Khottabych

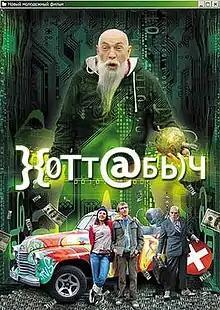
2006 cover of the film

Khottabych ("Hottabych") is a 2006 Russian fantasy comedy film by STV Film Company. It is based on the novel "The Copper Jar of Old Khottabych" by Sergey Oblomov, and uses the title character, genie Khottabych, created by Soviet writer Lazar Lagin for his children's book and movie "Old Khottabych" (1956). The film has the screen name "K}{OTT@B\)CH", underscoring the film's Internet motif. It opened in theaters on 10 August 2006 at Karoprokat.